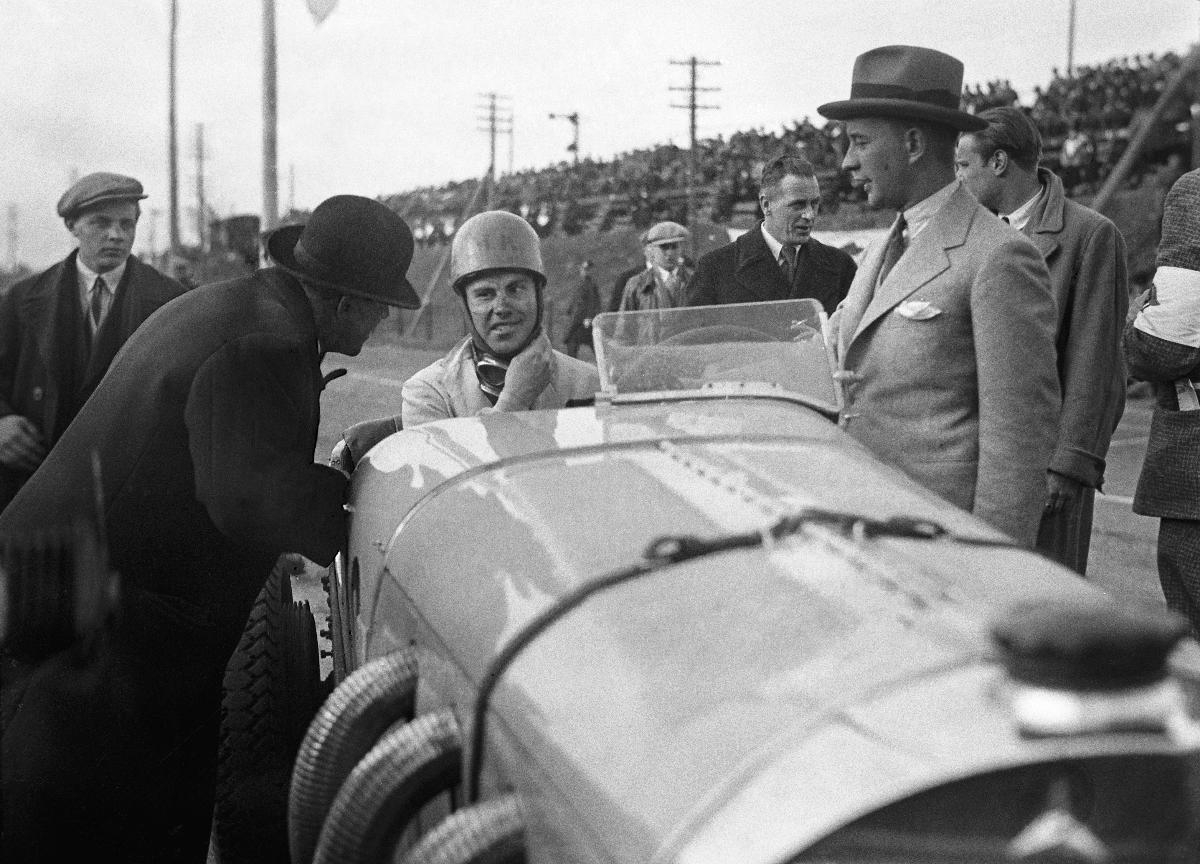
Suomen ensimmäiset suurajot
Finlands första Storlopp; The first Grand Prix of Finland
sisällön kuvaus: Suomen ensimmäiset suurajot Helsingissä 8.5.1932. content description: The first Grand Prix of Finland in Helsinki 8.5.1932. innehållsbeskrivning: Finlands första Grand Prix i Helsingfors 8.5.1932.
Kuvaaja: Sundström, Hugo, kuvaaja
Vuosi: 1932
Paikka: Suomi, Uusimaa, Helsinki, Eläintarha Helsinki; Suomi
Aiheet: autourheilu; kilpa-ajot; autot; kilpailut; Eläintarhanajot; Suomen Suurajot; moottoriurheilu; kilpa-ajajat; HBL; automobile sports; races (sports contests); cars; competitions; sports; racing; motor sports; motor racing; spectators; drivers; bilsport; kappkörningar; bilar; tävlingar; sport; motorsport; Djurgårdsloppet; Finlands Storlopp; förare